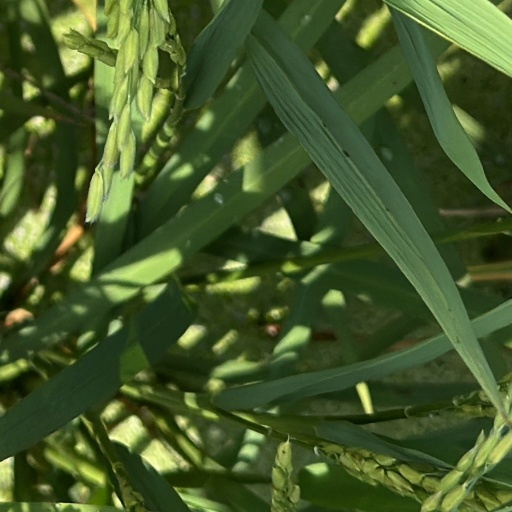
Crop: rice